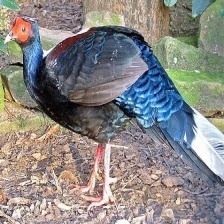
Species: SWINHOES PHEASANT
Scientific name: LOPHURA SWINHOII